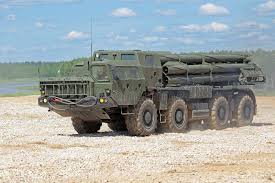
Label: BM-30